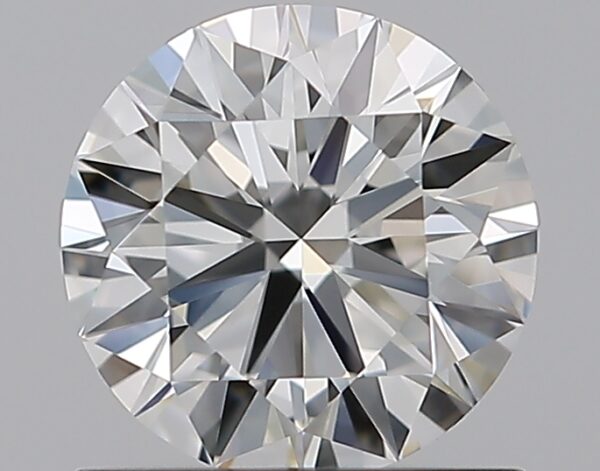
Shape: round
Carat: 0.92
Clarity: IF
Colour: H
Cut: EX
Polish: EX
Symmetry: EX
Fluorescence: N
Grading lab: GIA
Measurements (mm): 6.25 x 6.29 x 3.79